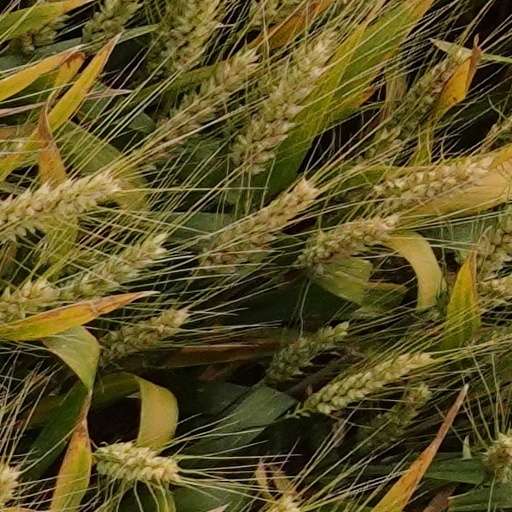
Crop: wheat